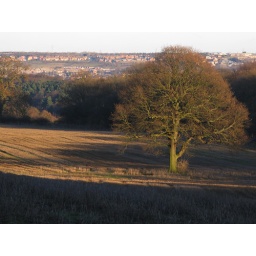
tree in stubble field